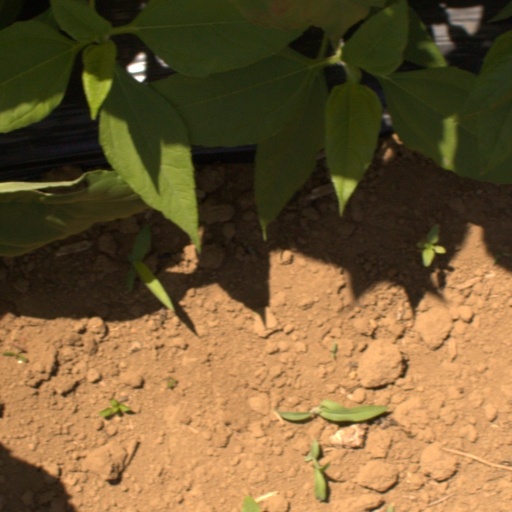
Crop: Jerusalem artichoke